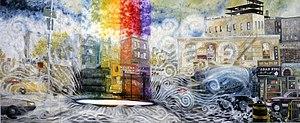
Oscar Oiwa est un artiste contemporain travaillant les arts plastiques.